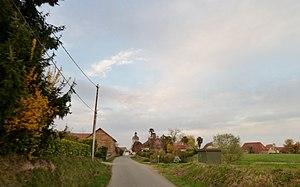
Argelos (Pyrénées-Atlantiques)